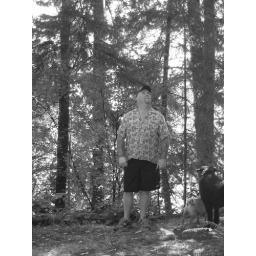
tom in black and white